Street furniture in Barcelona

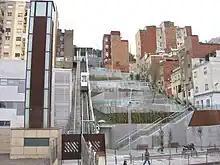
Funicular elevator in Alguer Street, in the El Carmel neighborhood.

Barcelona has an area of 102.16 km, 25.7% of which is public space (16.3% streets and the rest are green areas). In 2009, there were 703,540 urban elements in Barcelona's public spaces, one for every 8 m of sidewalk.